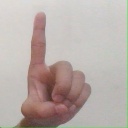
अक्षर: ड